Kangaroo Route

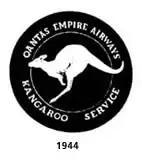
Qantas Logo for its "Kangaroo Service", used from 1944-1947

The Kangaroo Route is a term coined by Qantas, referring to the commercial passenger air routes flown between Australia and the United Kingdom via the Eastern Hemisphere.